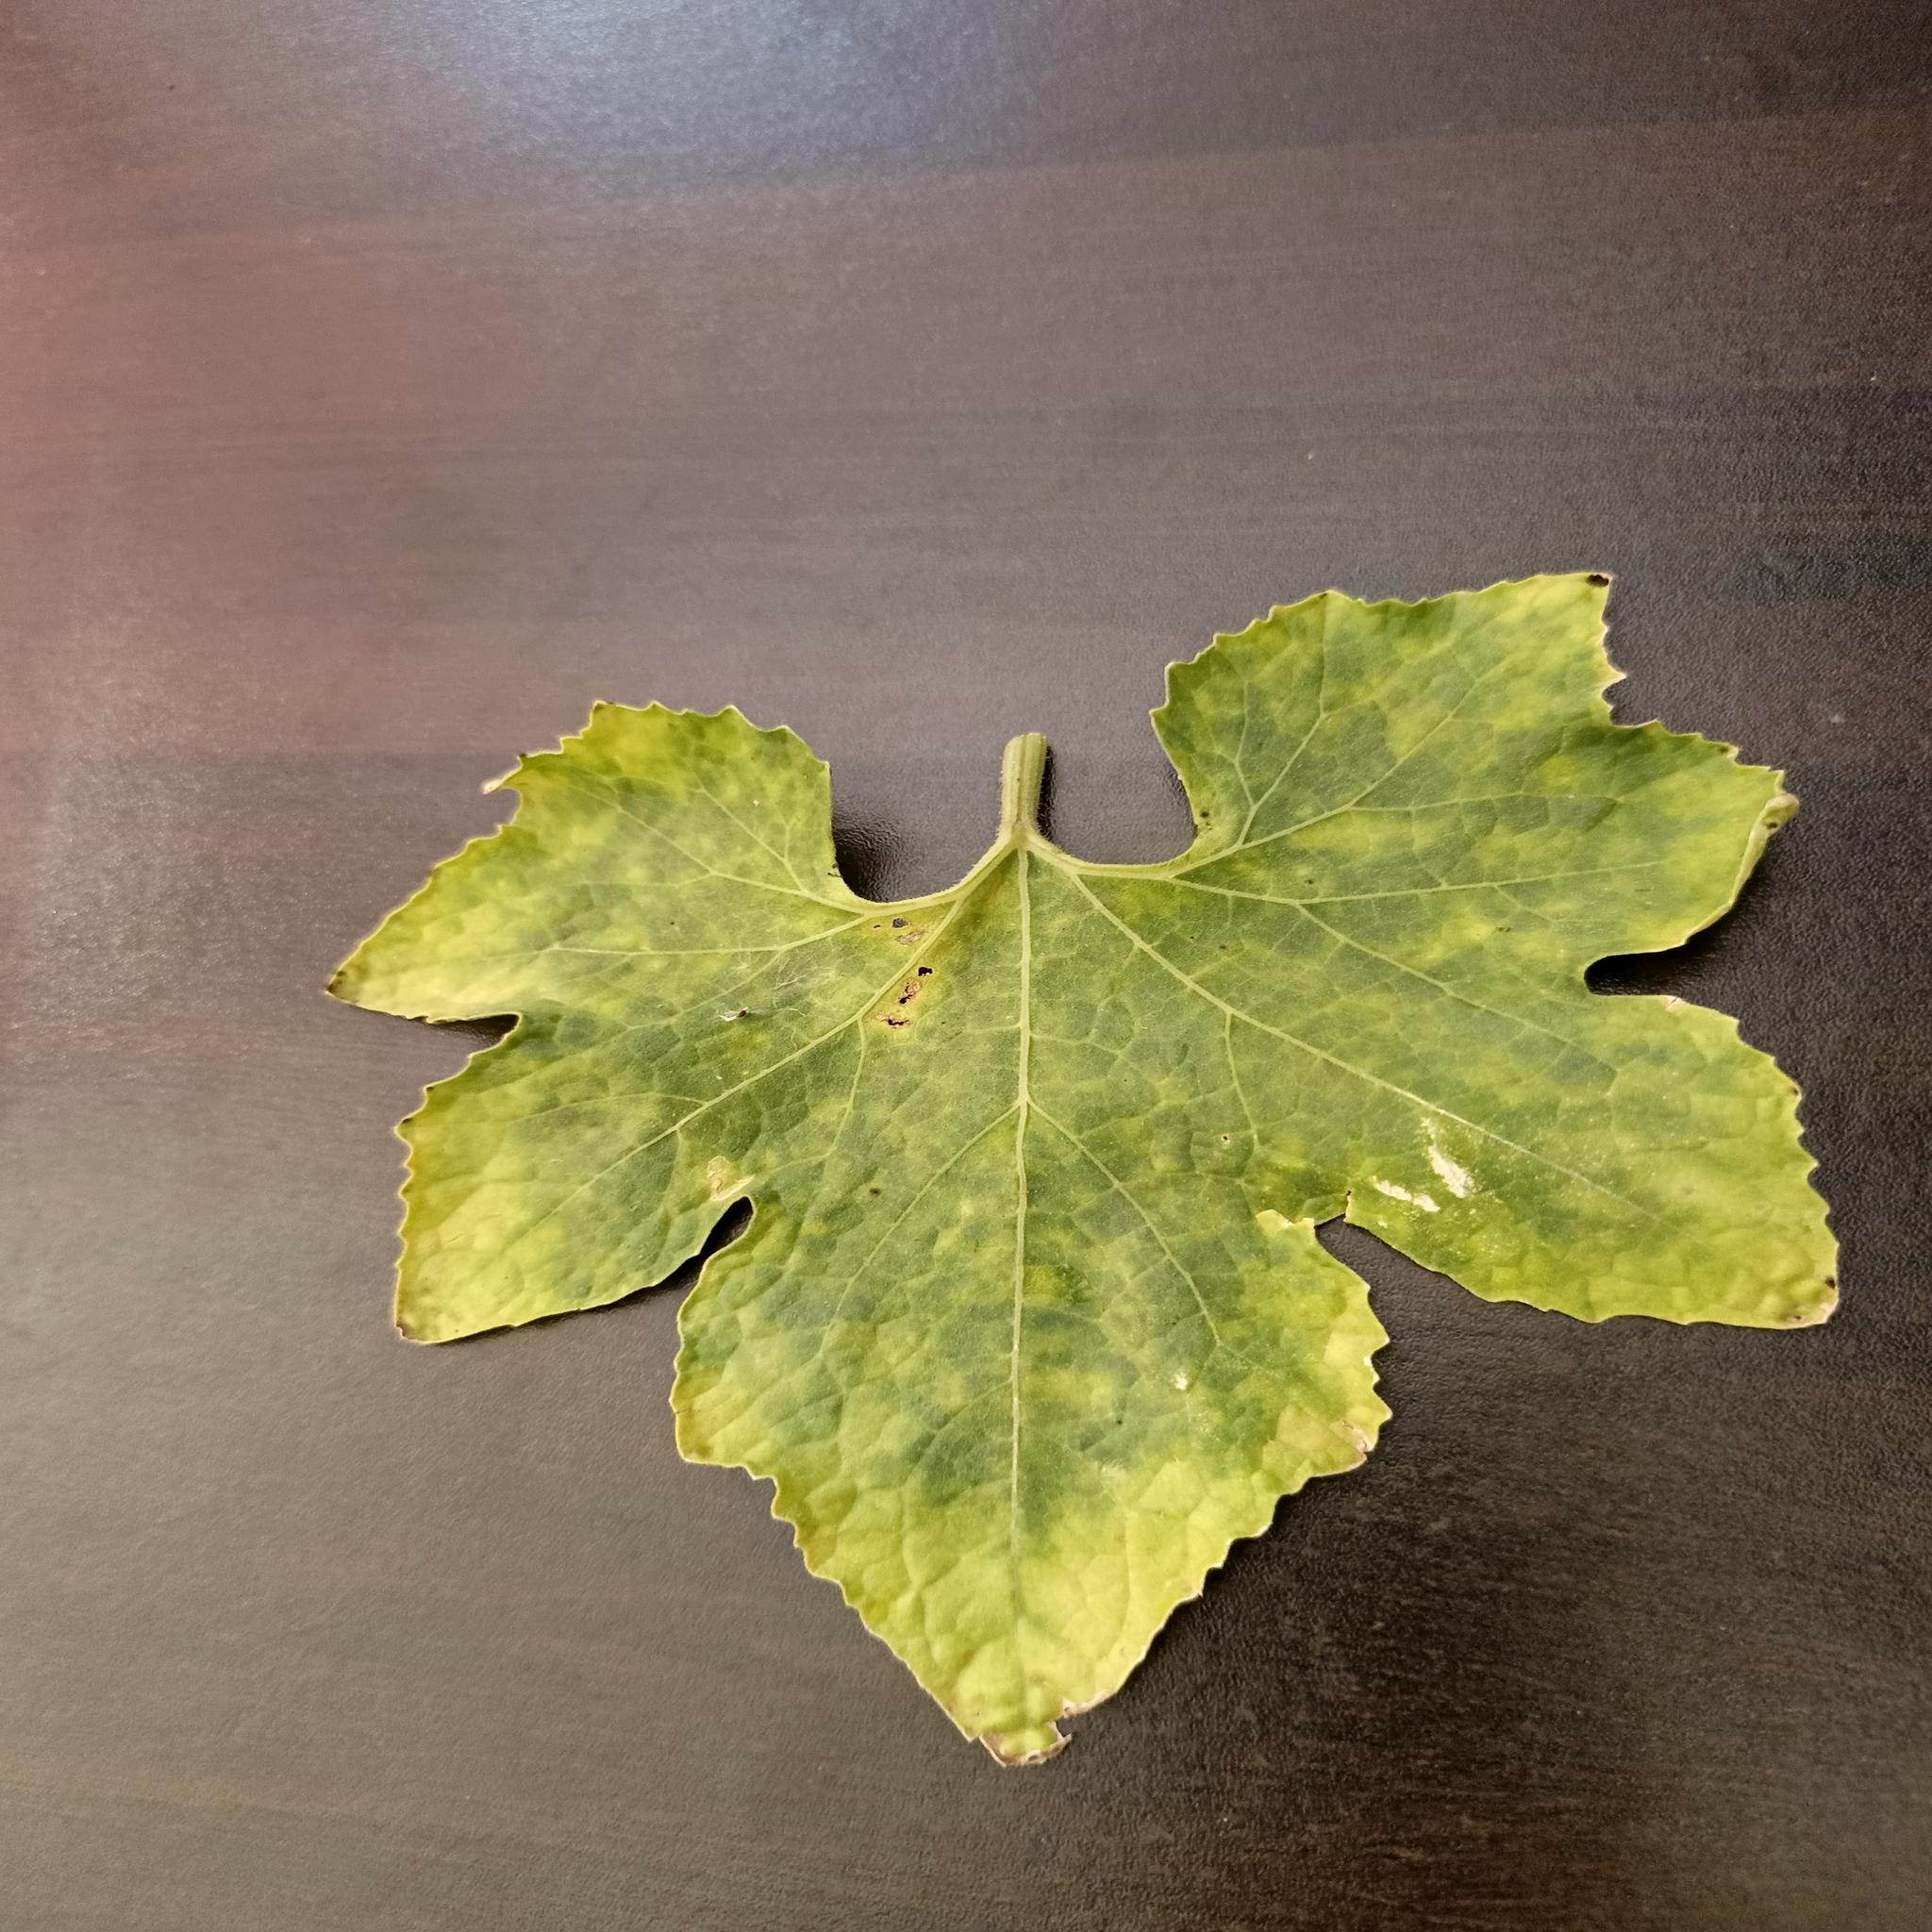
Label: Downy mildew